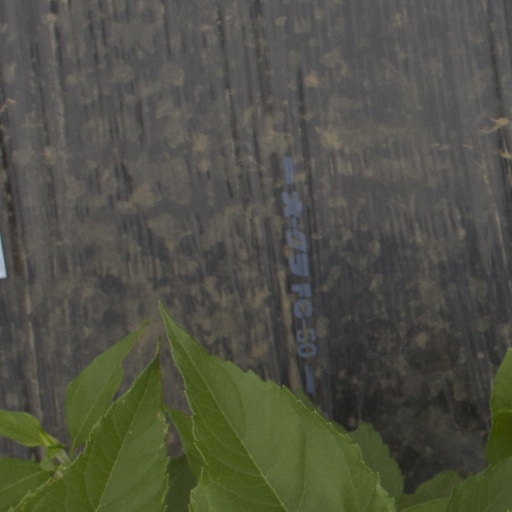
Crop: Jerusalem artichoke